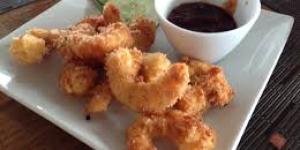
camarones rebosados